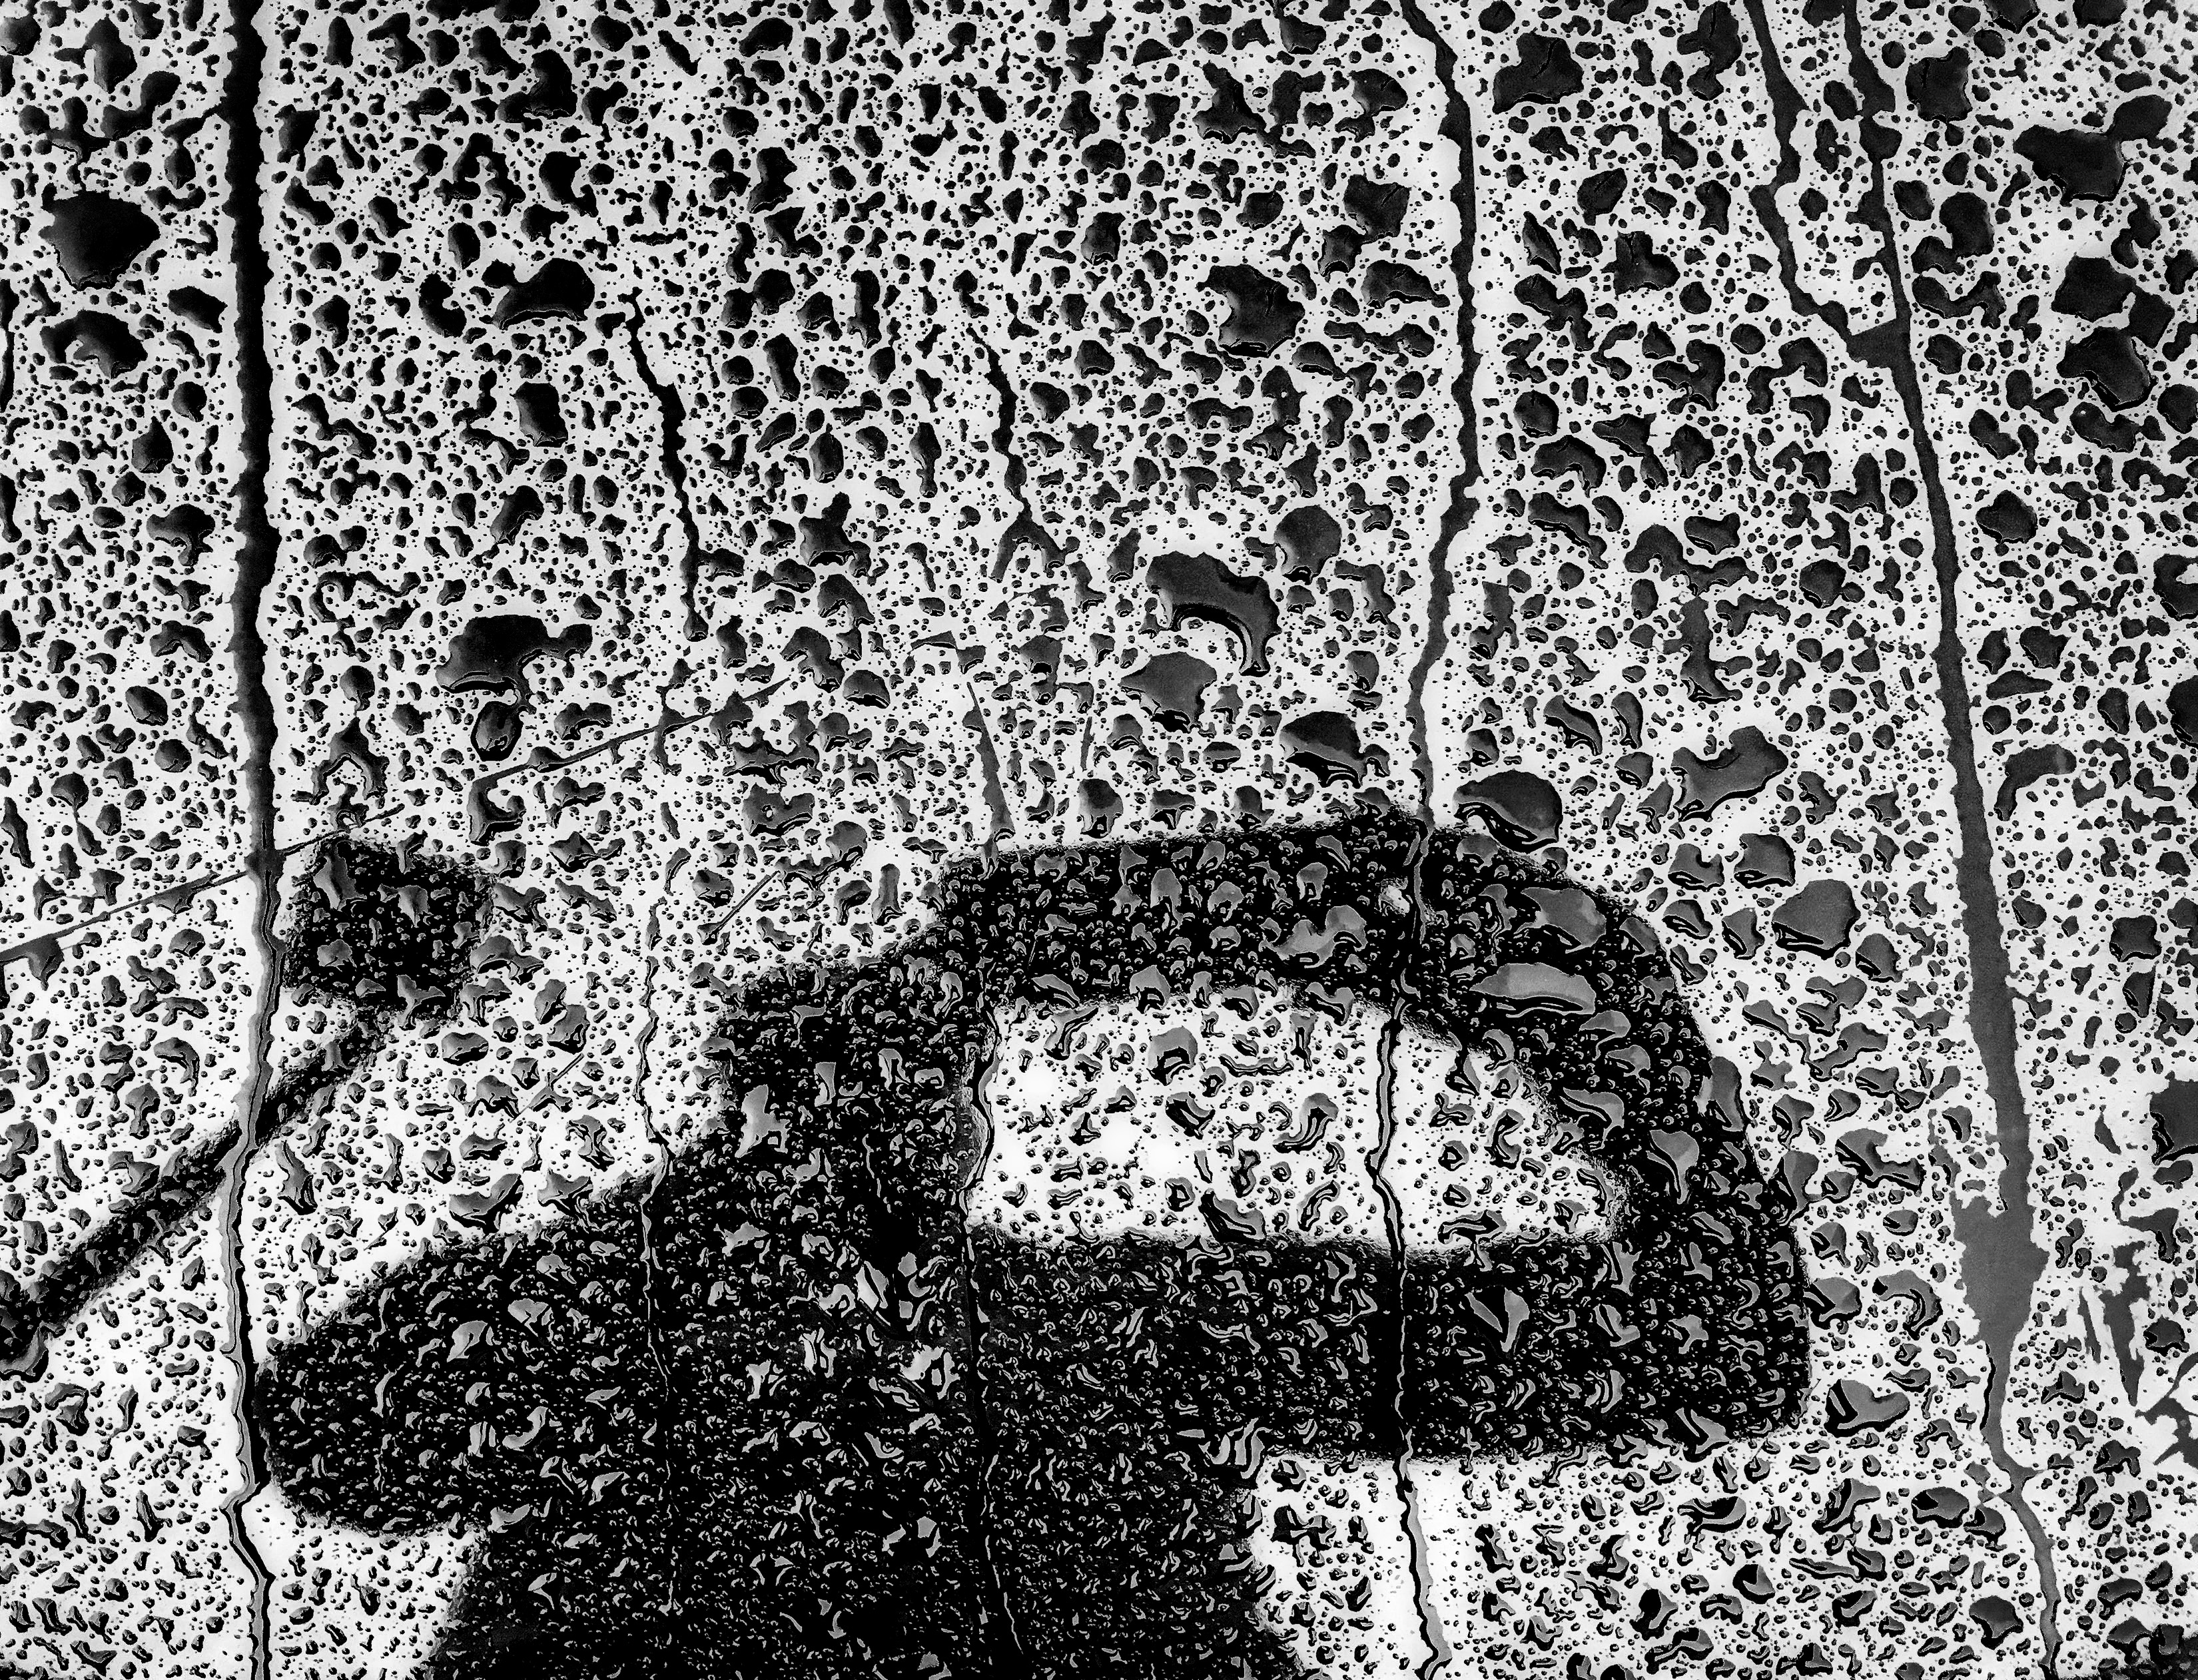
water, black and white, rain, asphalt, pattern, monochrome, 2016, art, drawing, design, selfie, drops, 366, groundhogday, monochrome photography, ancient history